San Martín Tilcajete

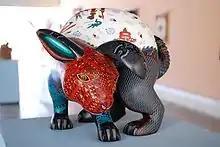
Rabbit figure by Jacobo Angeles at the Museum Estatal de Arte Popular in San Bartolo Coyotepec.

The most successful artisan from the town is Jacobo Angeles, whose work has been displayed in The Smithsonian, Chicago’s National Museum of Mexican Art and museums, art colleges and galleries in various parts of the world. Like other carvers, Angeles began carving at a young age, taught by his family and elders from Tilcajete and other villages. Angeles’ work is distinguished by the fact that he uses only naturally derived paints and materials for his figures. Paints are derived from fruits, vegetables, plants, tree barks, clay and insects. The figures also more closely reflect Zapotec culture and tradition, painting designs derived from sources such as the friezes of the Mitla archeological site and ancient pictographic symbols for phenomena such as waves, mountains and fertility. Angeles also travels extensively to promote Oaxacan folk art, teaching in various educational venues and speaking at art exhibitions.